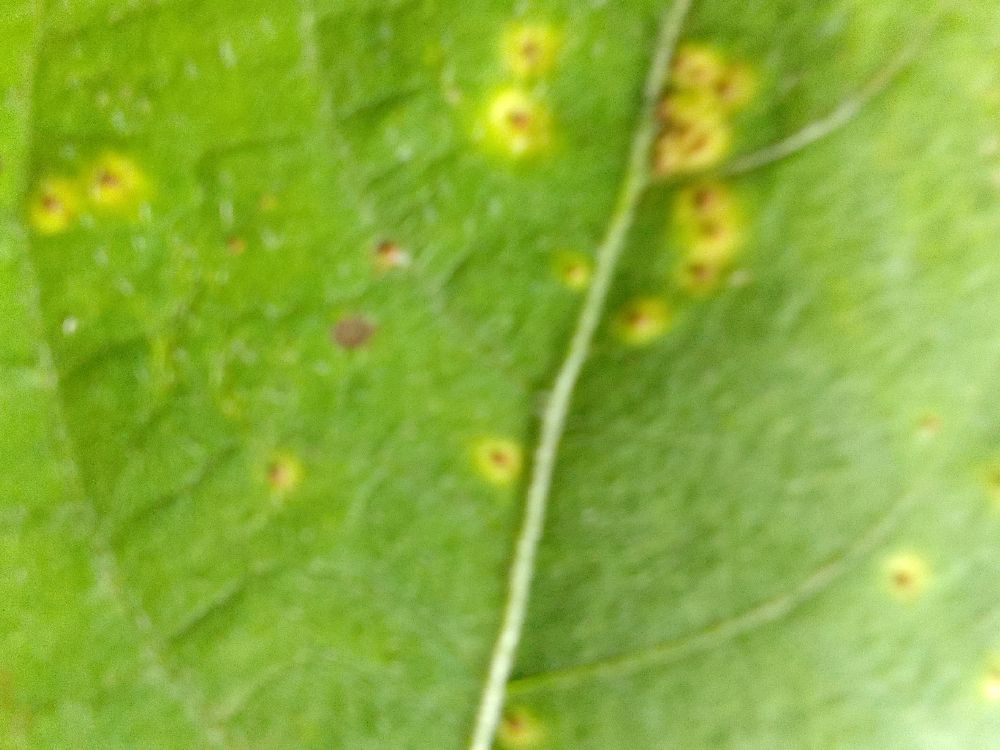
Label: rust